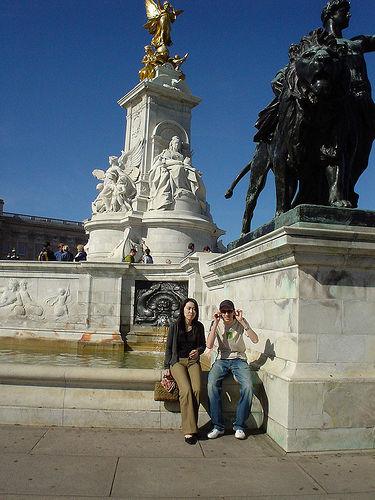
Weather: sun or clear